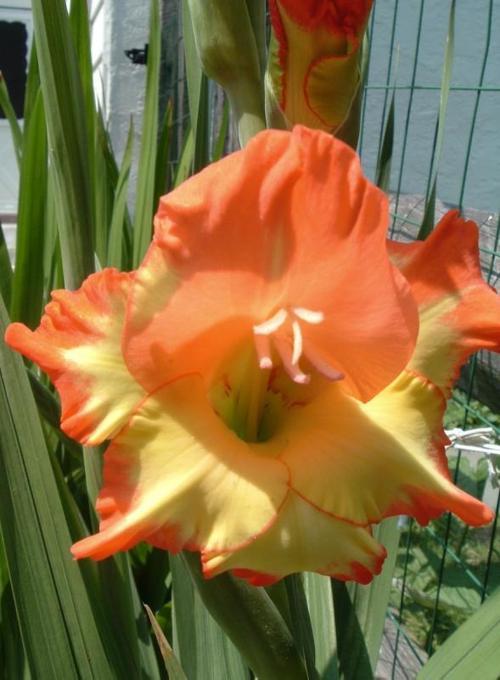
Label: sword lily